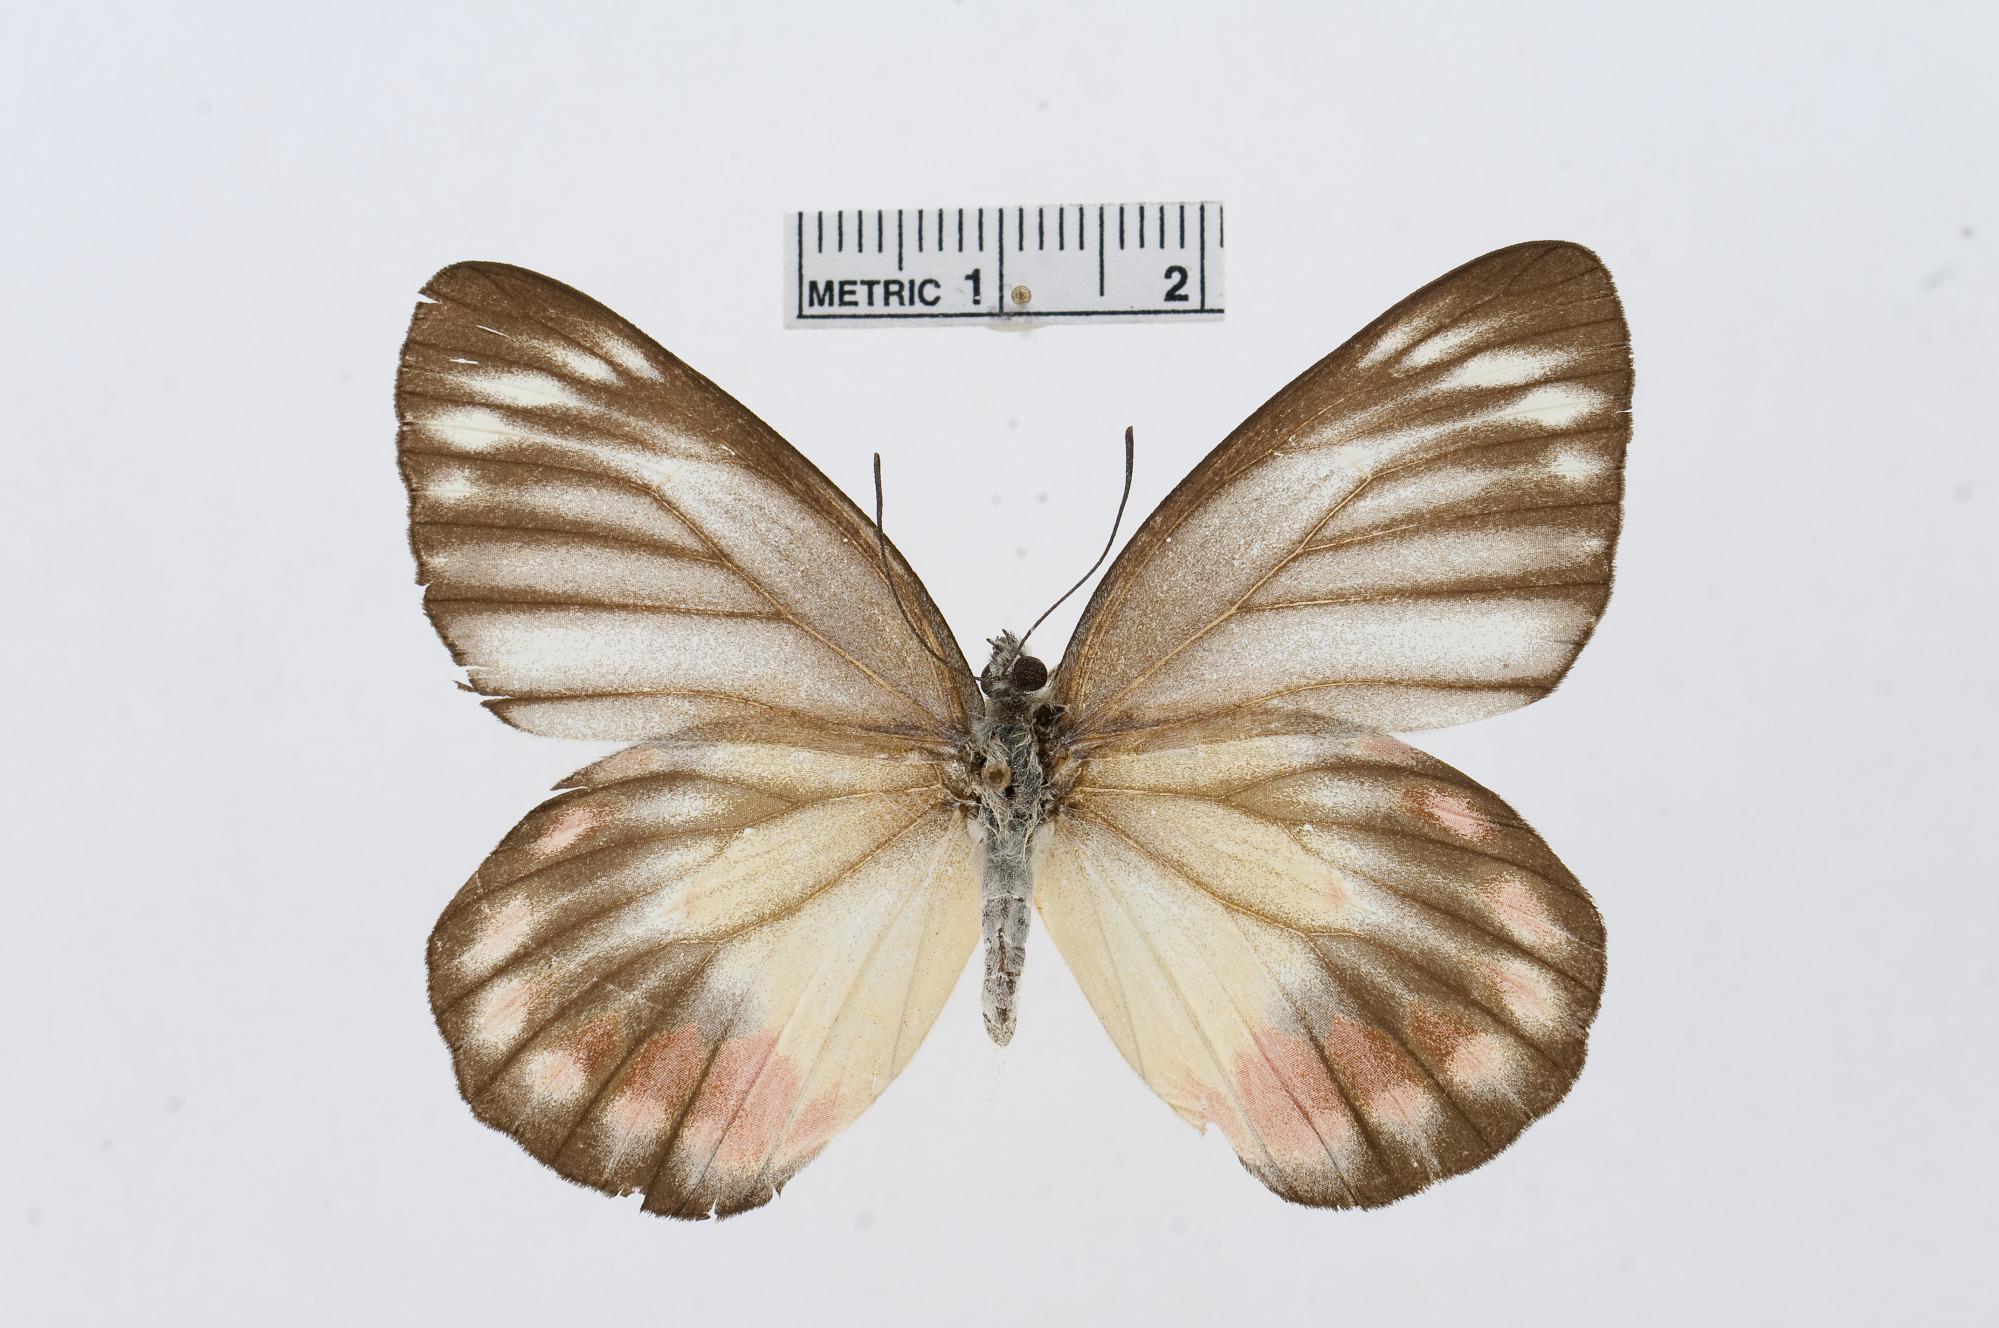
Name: Delias periboea
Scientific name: Delias periboea
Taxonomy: Animalia, Arthropoda, Hexapoda, Insecta, Lepidoptera, Pieridae, Pierinae